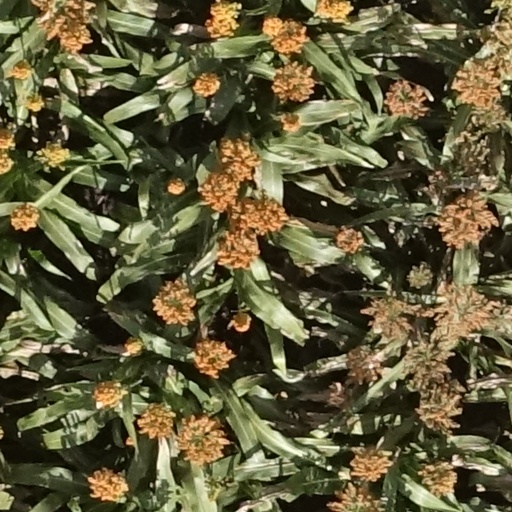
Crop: sorghum